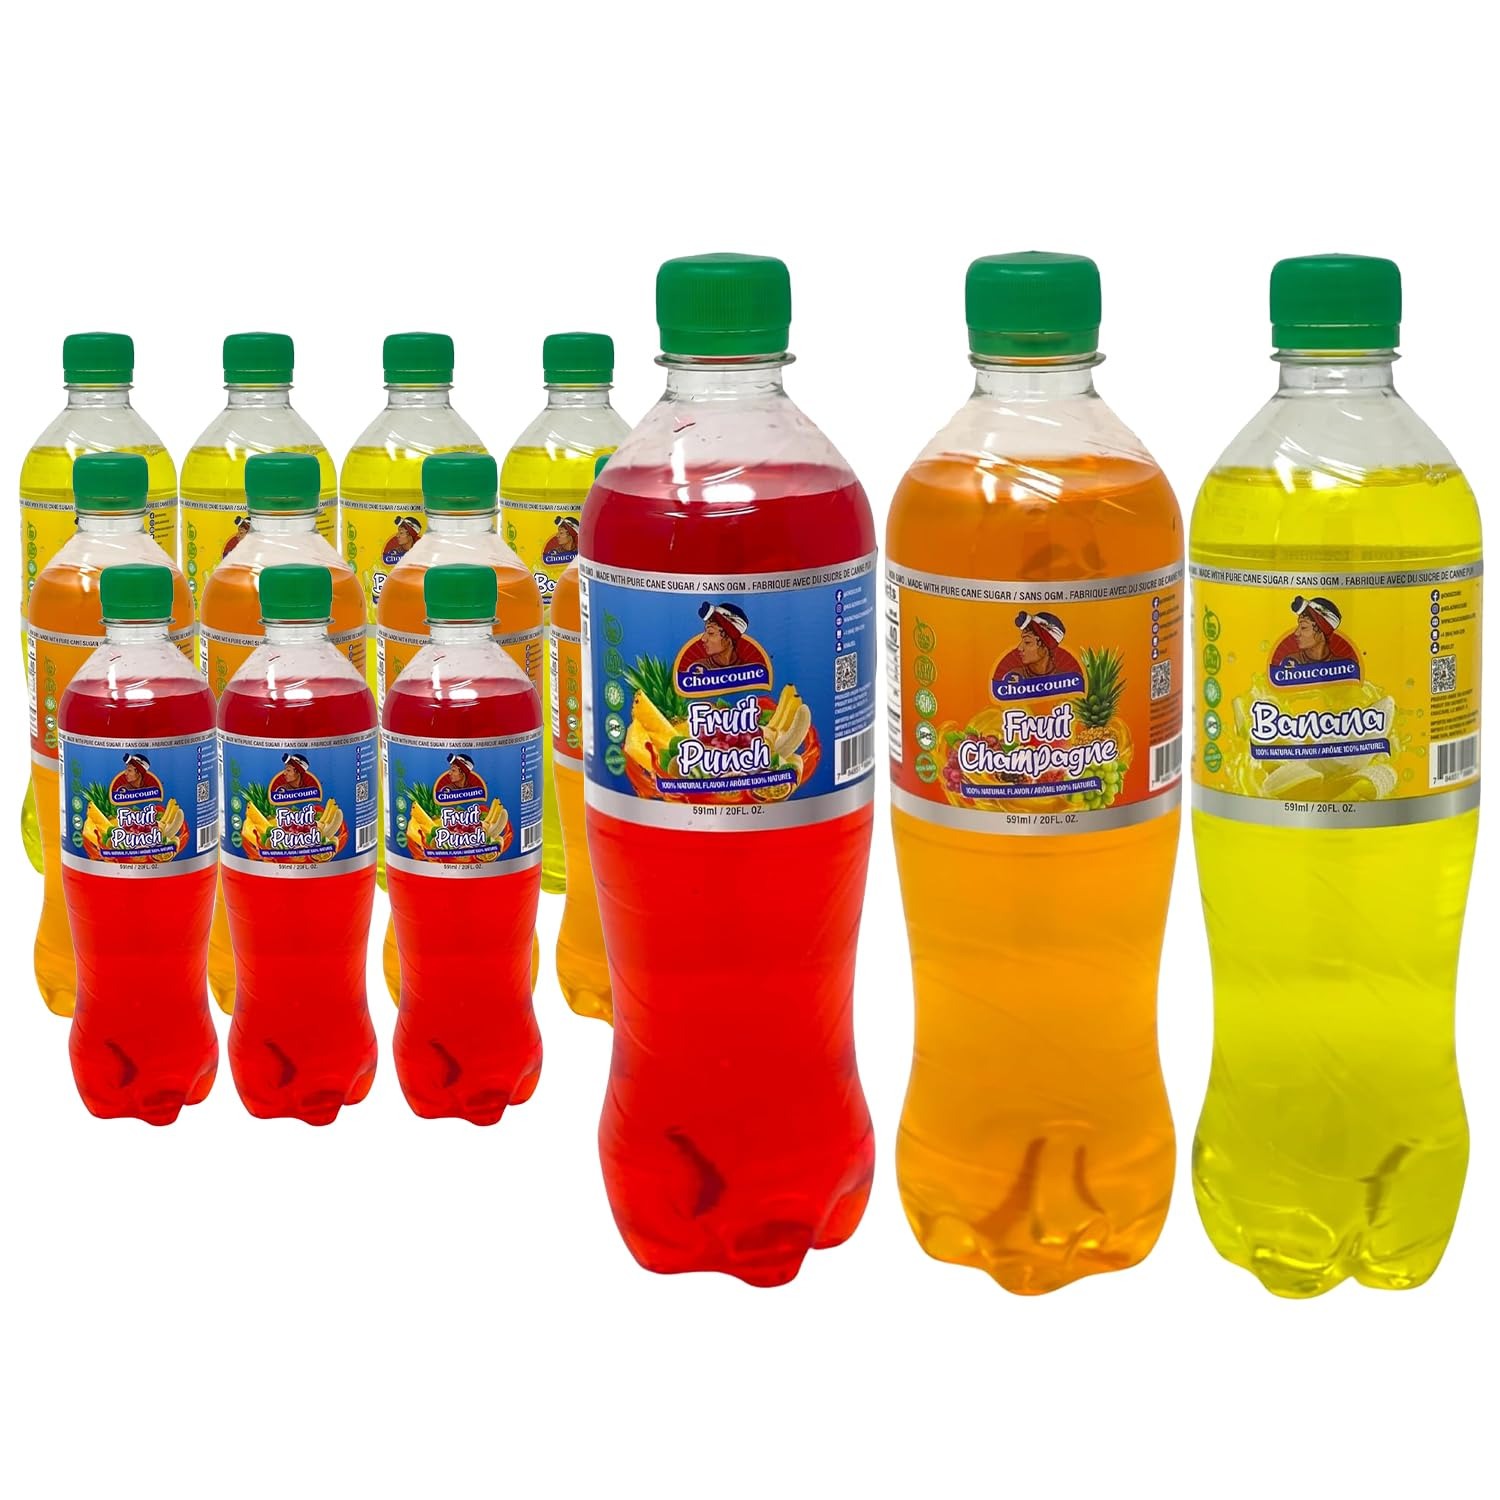
Item Name: Choucoune Kola Fruit Punch Flavor Soda Beverages Bottle Natural Ingredients Bubbly Sparkling Soft Drinks, No Artificial Sweeteners, (Pack of 11)
Bullet Point 1: 𝐇𝐄𝐀𝐋𝐓𝐇𝐘 𝐈𝐍𝐆𝐑𝐄𝐃𝐈𝐄𝐍𝐓𝐒: Our Melting Pot soda is made from Non-GMO ingredients, has no artificial flavors, caffeine, alcohol or preservatives.
Bullet Point 2: 𝐑𝐄𝐅𝐑𝐄𝐒𝐇𝐈𝐍𝐆 𝐀𝐍𝐃 𝐃𝐄𝐋𝐈𝐂𝐈𝐎𝐔𝐒 𝐓𝐀𝐒𝐓𝐄: The Melting Pot kola is made with natural fruit flavors to provide you with the delicious and refreshing taste of the Caribbean. If you are wondering whether you should try Choucoune’s Melting Pot soda, we’re here to tell you, YES!
Bullet Point 3: 𝐋𝐎𝐖 𝐂𝐀𝐋𝐎𝐑𝐈𝐄𝐒 𝐀𝐍𝐃 𝐒𝐔𝐆𝐀𝐑: This tropical beverage only has 40 calories and 10G of Pure Cane Sugar per serving.
Bullet Point 4: 𝐏𝐀𝐂𝐊𝐀𝐆𝐈𝐍𝐆: Our soft drinks come in a handy pack of 11 bottles (each bottle contains 20.3 Fl OZ/600 ML) and is enjoyable anytime of the year.
Bullet Point 5: 𝐏𝐄𝐑𝐅𝐄𝐂𝐓 𝐆𝐈𝐅𝐓: This Melting Pot soda is great for children and adults’ birthdays. It can be served in any indoor and outdoor parties, holiday events, camping with friends and family, etc.
Product Description: <p>𝐀𝐛𝐨𝐮𝐭 𝐔𝐒❗</p> <p>Choucoune is a company that produces soda with passion and clean ingredients while offering to its consumers a great refreshing taste. We are the Caribbean staple for fresh, balanced, and rich flavors. At Choucoune, we pride ourselves that our top priority is to give you healthier options so you can enjoy our products guilt-free. Choucoune Kola is produced with you in our minds!</p> <p>𝐂𝐡𝐨𝐮𝐜𝐨𝐮𝐧𝐞 introduces you to this delicious 100% natural flavor Melting Pot with 4 Bananas, 4 Fruit Champagne and 4 Fruit Punch soda that will help you redefine what a soda actually is. Whether you are craving a pop of flavor, need an extra pep in your step before a workout, or fancy something sparkling, we&rsquo;ve got you covered. This Melting Pot Soda is perfect for enjoying from winter to summer as a luscious drink that kids and adults alike will just love.</p> <p>𝐖𝐡𝐲 𝐂𝐡𝐨𝐮𝐜𝐨𝐮𝐧𝐞 𝐊𝐨𝐥𝐚❓</p> <ul> <li>Our beverages not only quench your thirst but also make your dream of a great vacation in the Caribbean as soon as the hiss of air escapes from the bottle as you twist the cap.</li> <li>Kola Choucoune is Non-GMO, contains no artificial sweetener, no high fructose corn syrup, no alcohol, no preservatives, and only 40 Cal and 10G of pure Cane Sugar per serving.</li> <li>Choucoune is a soda for both the old and the new generation. Kids love it! Once you taste it, consider the thirst for a healthier soft drink, quenched.</li> </ul> <p>𝐅𝐄𝐀𝐓𝐔𝐑𝐄𝐒:</p> <ul> <li>Bubbly sparkling</li> <li>100% natural ingredients</li> <li>No artificial flavors, alcohol, or preservatives</li> <li>40 calories and 10 G of pure cane sugar per serving</li> <li>Made of simple plant-based non-GMO ingredients</li> <li>Comes in different flavors</li> <li>Comes in a pack of 11</li> <li>Each bottle contains 20.3 FL. OZ./600 ML</li> <li>Refreshing and delicious taste</li> <li>Great for kids and adults</li> <li>Enjoyable any time of the year on any occasion</li> </ul>
Value: 220.0
Unit: Fl Oz

Price: 33.98